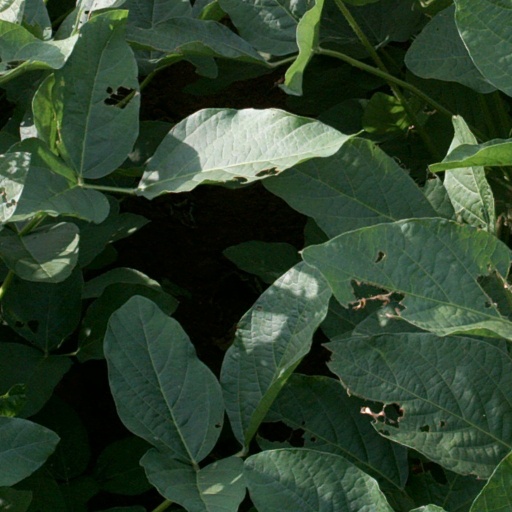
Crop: soybean